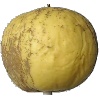
Label: Apple Golden 1